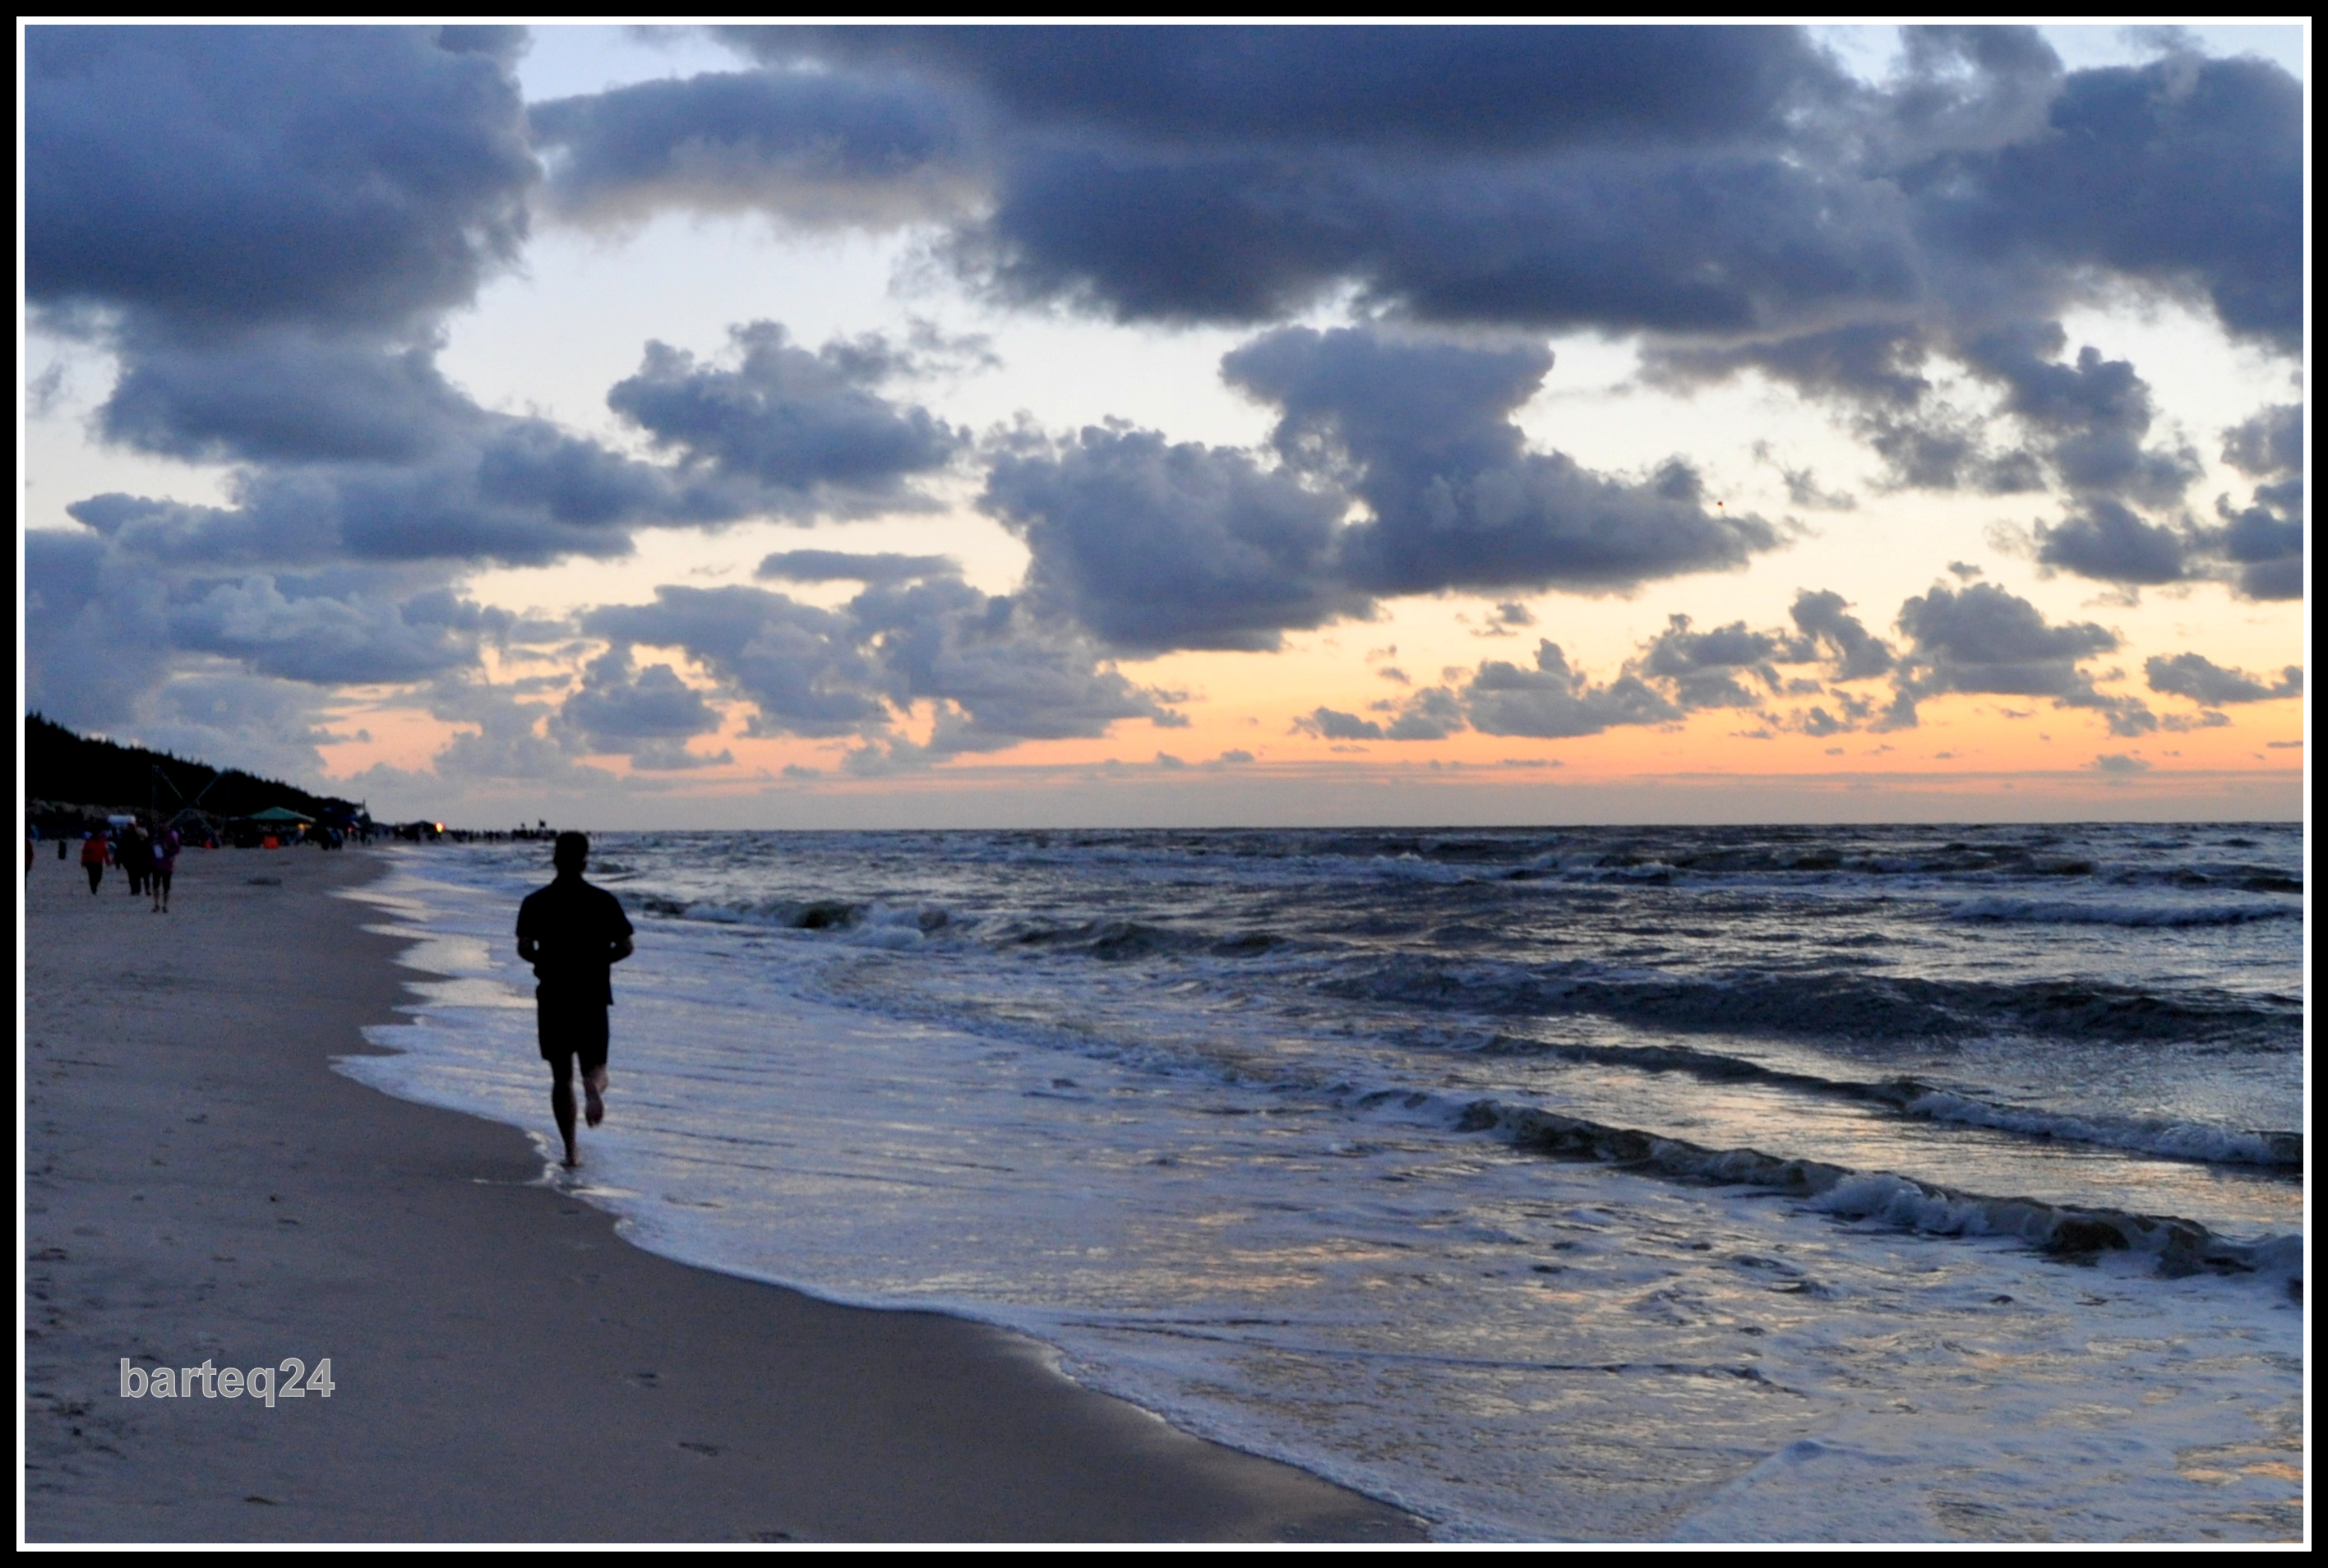
beach, sea, coast, ocean, horizon, cloud, sky, sunset, sunlight, morning, shore, wave, wind, dusk, europe, evening, bay, body of water, poland, europa, polska, pomeranian, pomorze, karwia, w adys awowo, wind wave